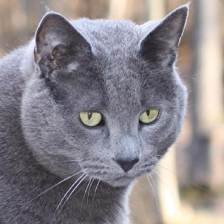
Label: animals